Jacques Cartier

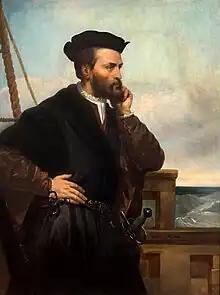
Portrait by Théophile Hamel, . No contemporary portraits of Cartier are known.

Jacques Cartier (31 December 14911 September 1557) was a French maritime explorer from Brittany. Jacques Cartier was the first European to describe and map the Gulf of Saint Lawrence and the shores of the Saint Lawrence River, which he named "The Country of Canadas" after the Iroquoian names for the two big settlements he saw at Stadacona (Quebec City) and at Hochelaga (Montreal Island).